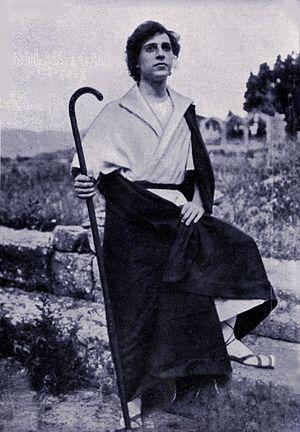
Annibale Ninchi, né le 20 novembre 1887 à Bologne et mort le 15 janvier 1967 à Pesaro, est un acteur de cinéma et de théâtre ainsi qu'un écrivain italien.